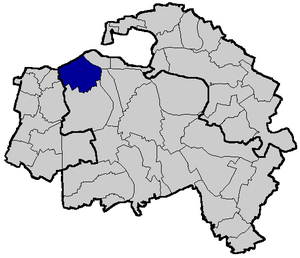
Ivry-sur-Seine est une commune française située dans le département du Val-de-Marne en région Île-de-France. Limitrophe de Paris, la ville fait partie de la Métropole du Grand Paris.